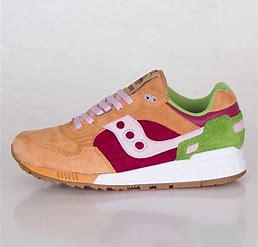
Brand: Saucony
Model: Shadow 5000